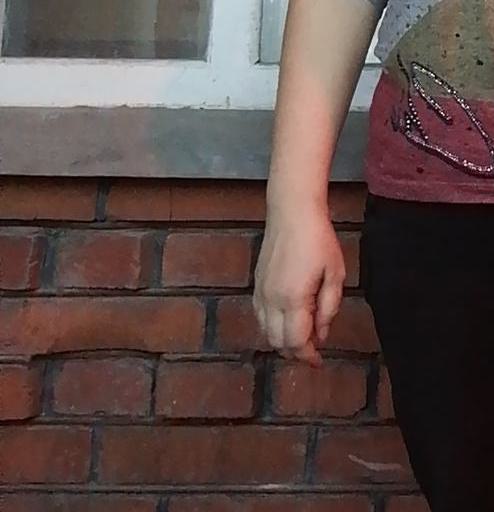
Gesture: no_gesture